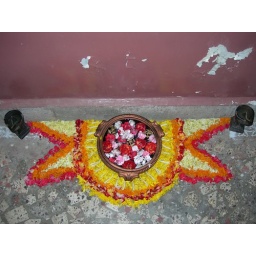
the flower rangoli with floating lamps in a terracotta pot kept in the center